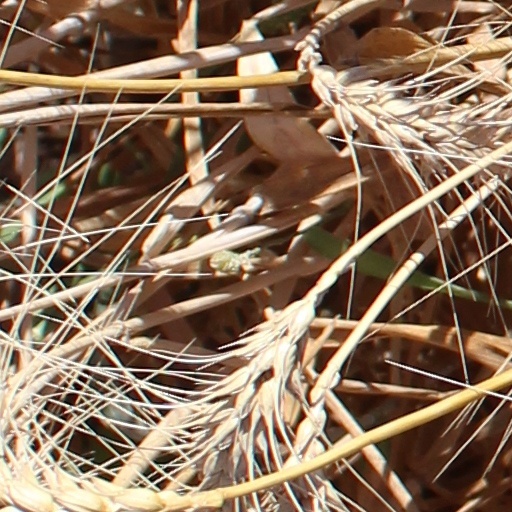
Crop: wheat